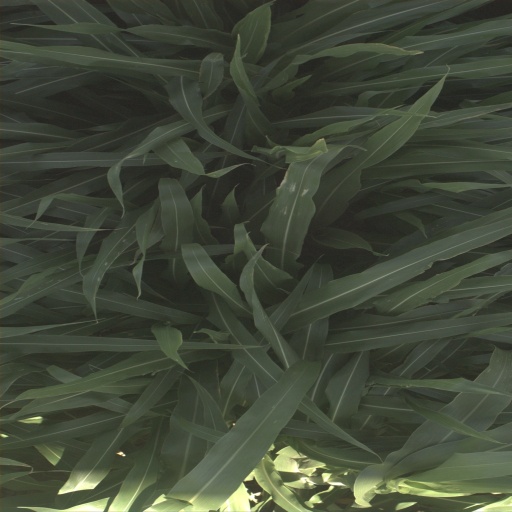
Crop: sorghum